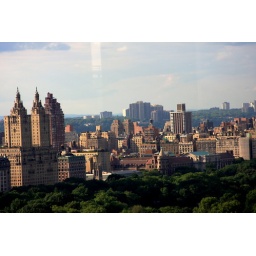
The following pictures were taken from the 25th floor of the GM building in NYC.